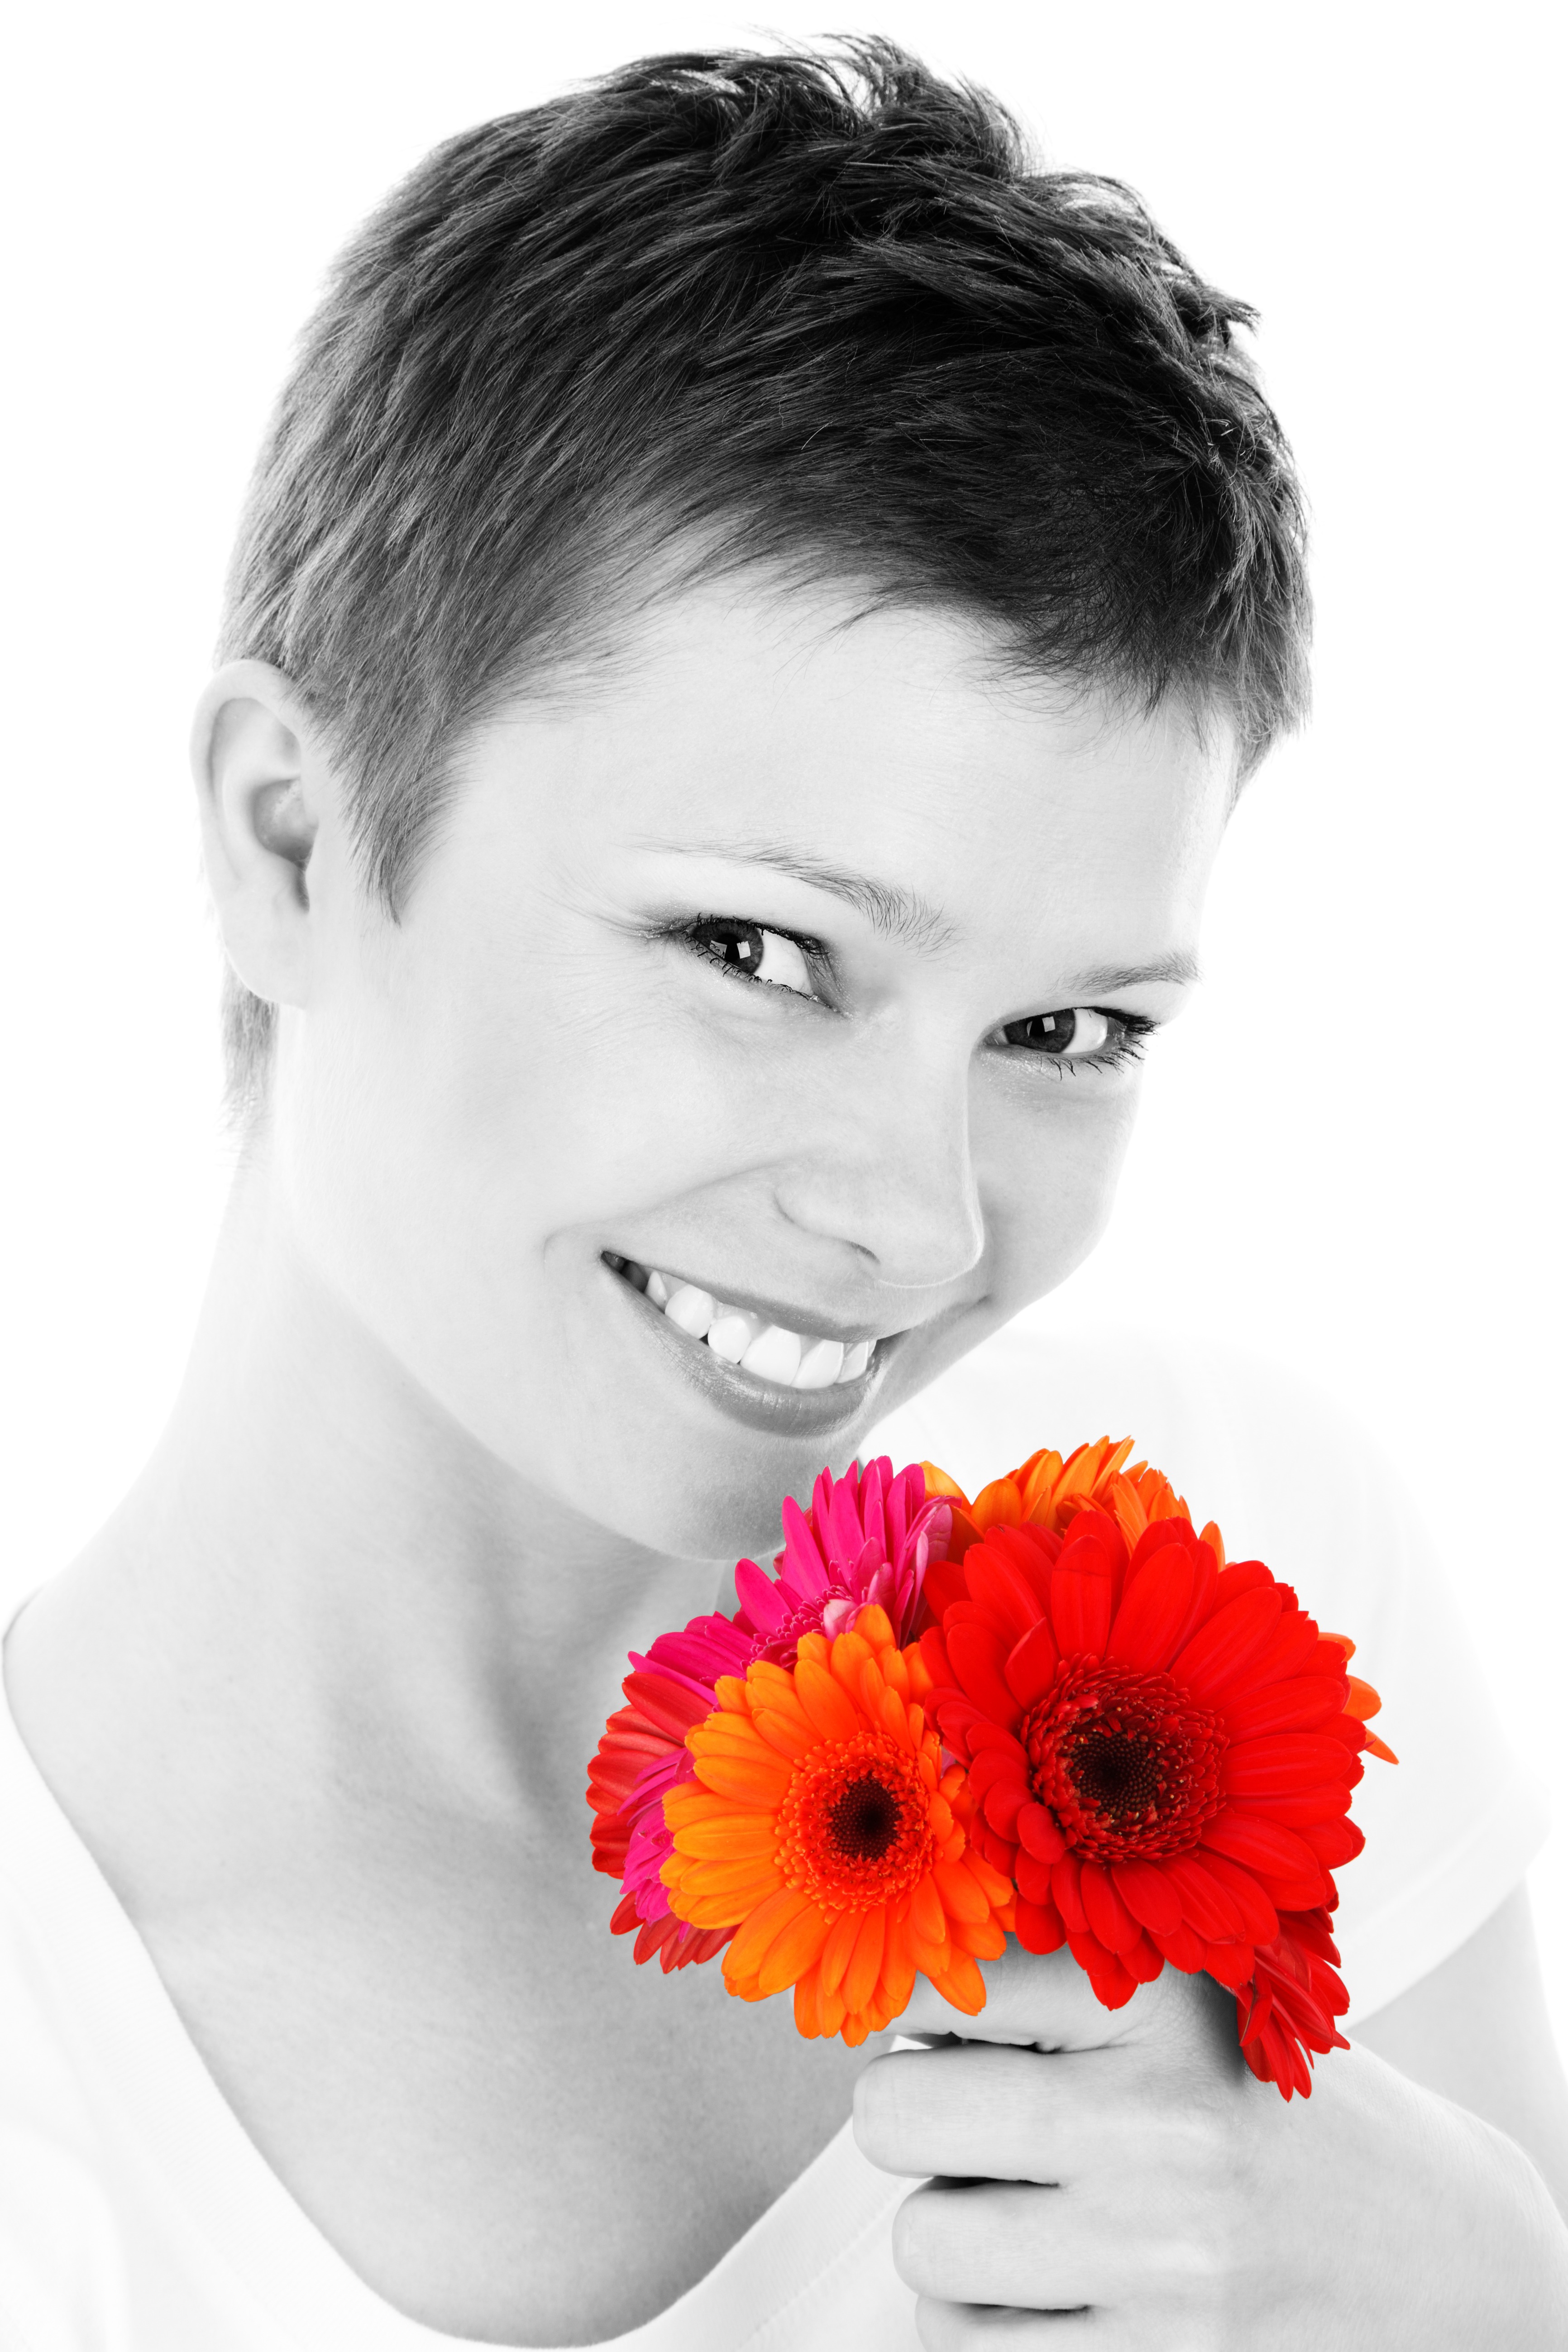
person, black and white, people, woman, hair, flower, petal, isolated, female, portrait, model, young, color, colorful, hairstyle, smile, flowers, close up, face, happy, toddler, beauty, beautiful, pretty, adult, flowering plant, monochrome photography, land plant